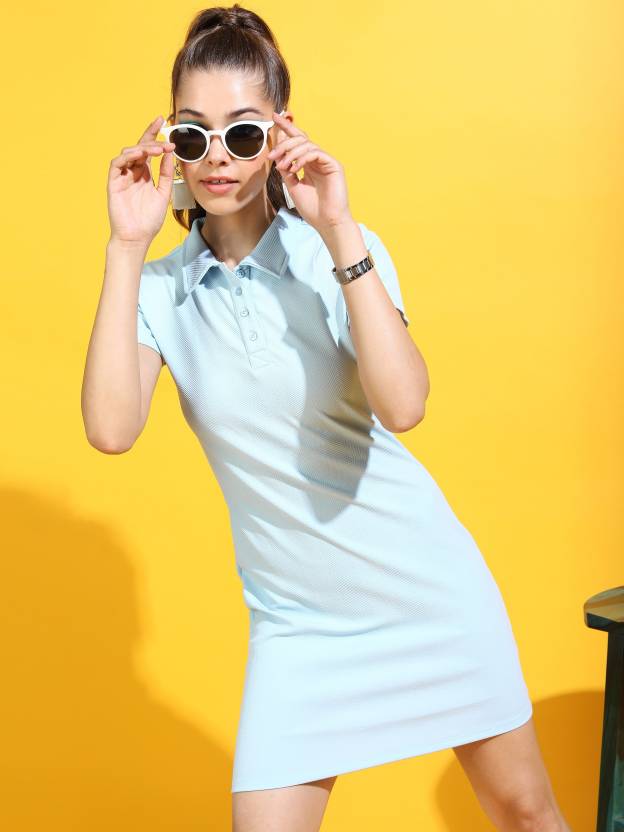
Product: Women T Shirt Blue Dress
Price: ₹363
Colors: Blue
Pattern: Solid